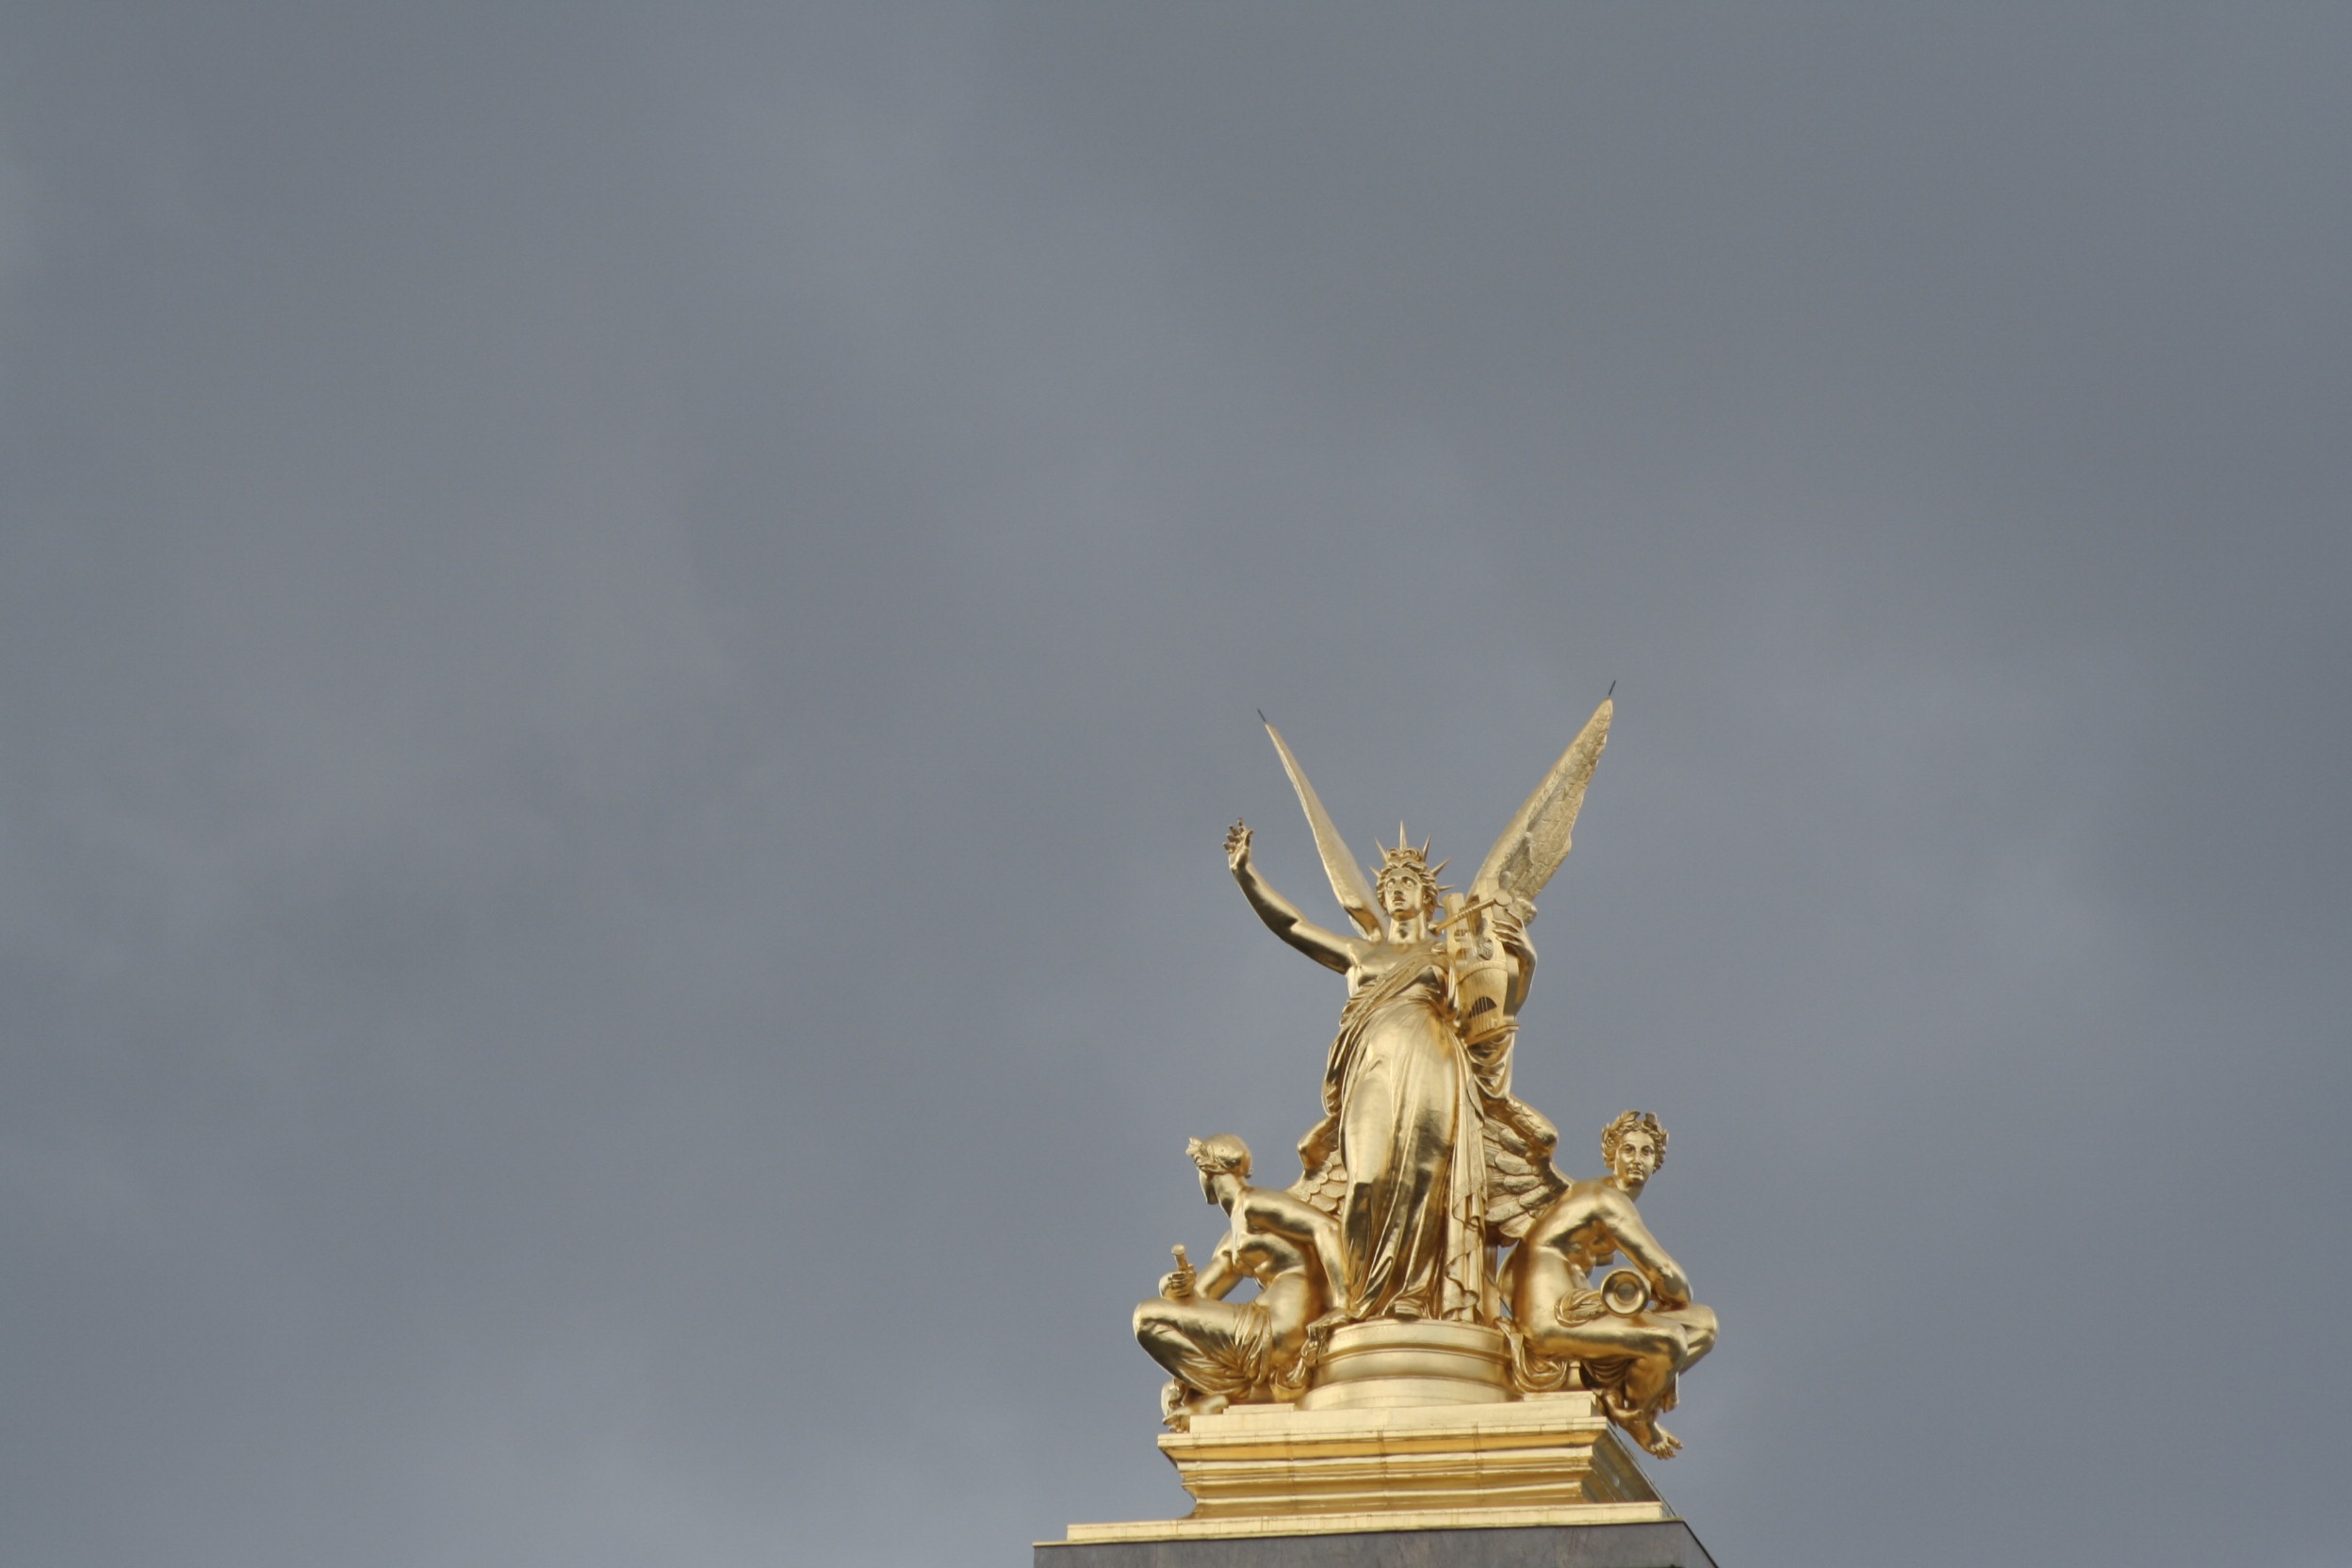
landscape, cloud, sky, paris, monument, travel, france, statue, landmark, sculpture, cool image, spire, cool photo, trident, tourist destination, ancient history, stock photography